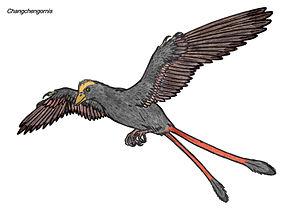
Changchengornis est un genre éteint d'oiseaux primitifs ayant vécu au Crétacé inférieur en Chine. Il appartient au biote de Jehol et ses fossiles ont été retrouvés dans la province chinoise de Liaoning, dans la partie inférieure de la formation géologique d’Yixian datée d'environ 125 Ma, à la limite entre le Barrémien et l'Aptien.